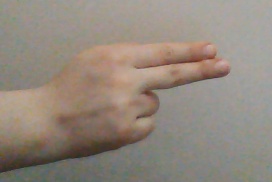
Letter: ain